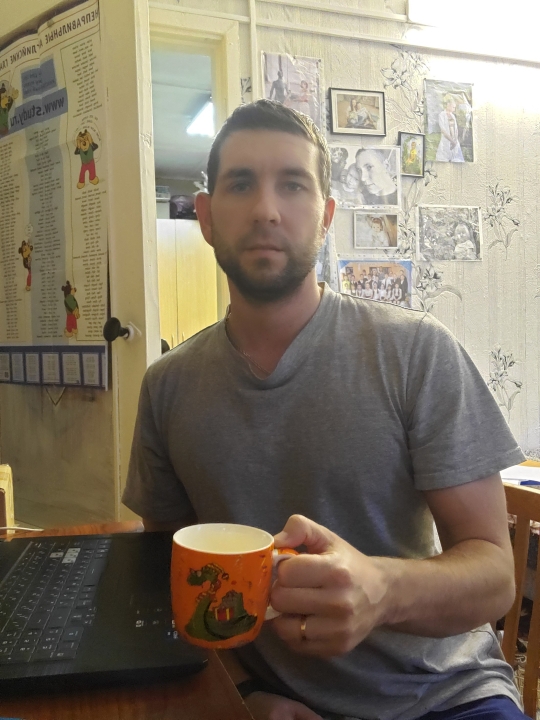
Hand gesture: no_gesture